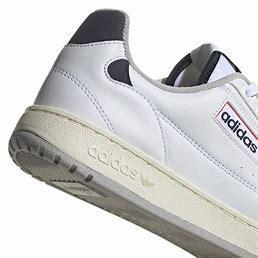
Brand: Adidas
Model: NY 90